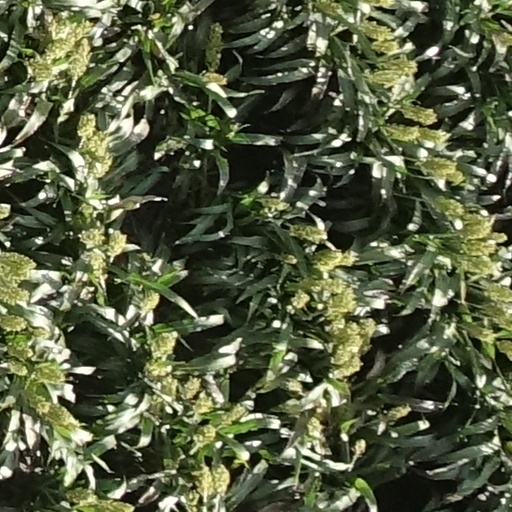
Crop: sorghum